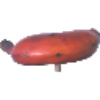
Label: red_banana